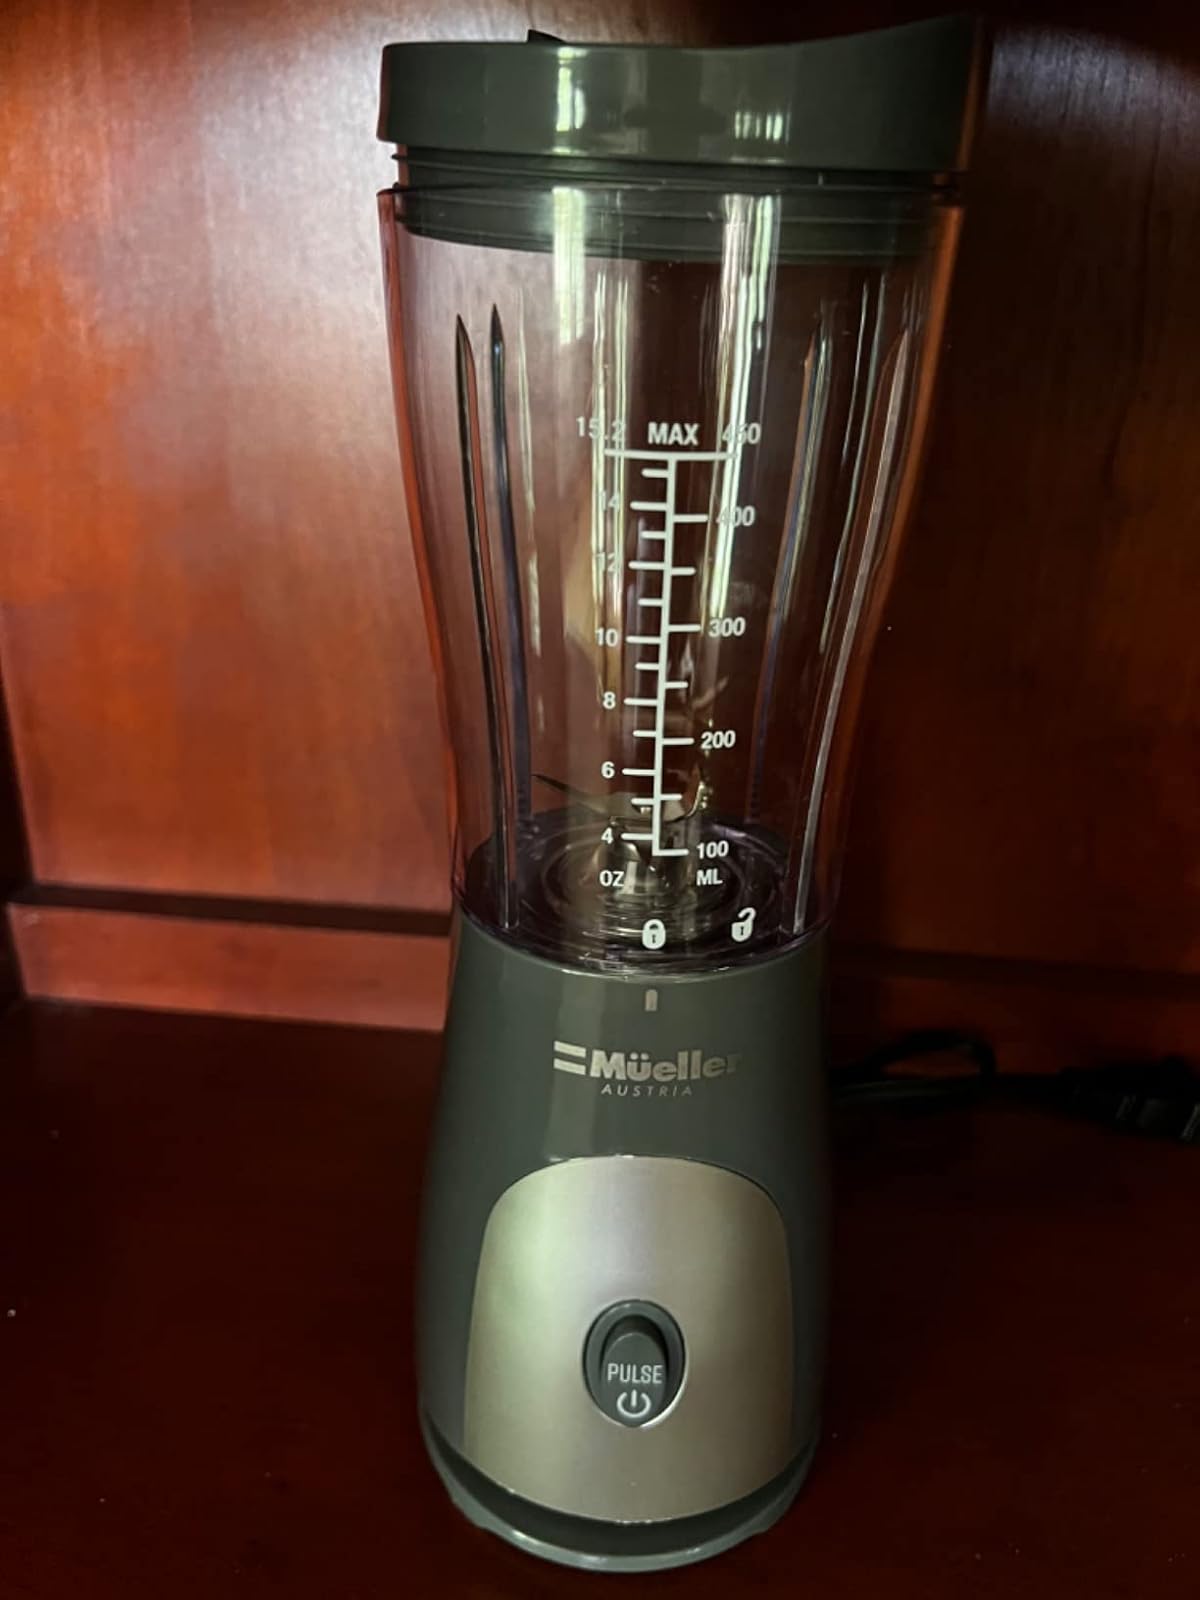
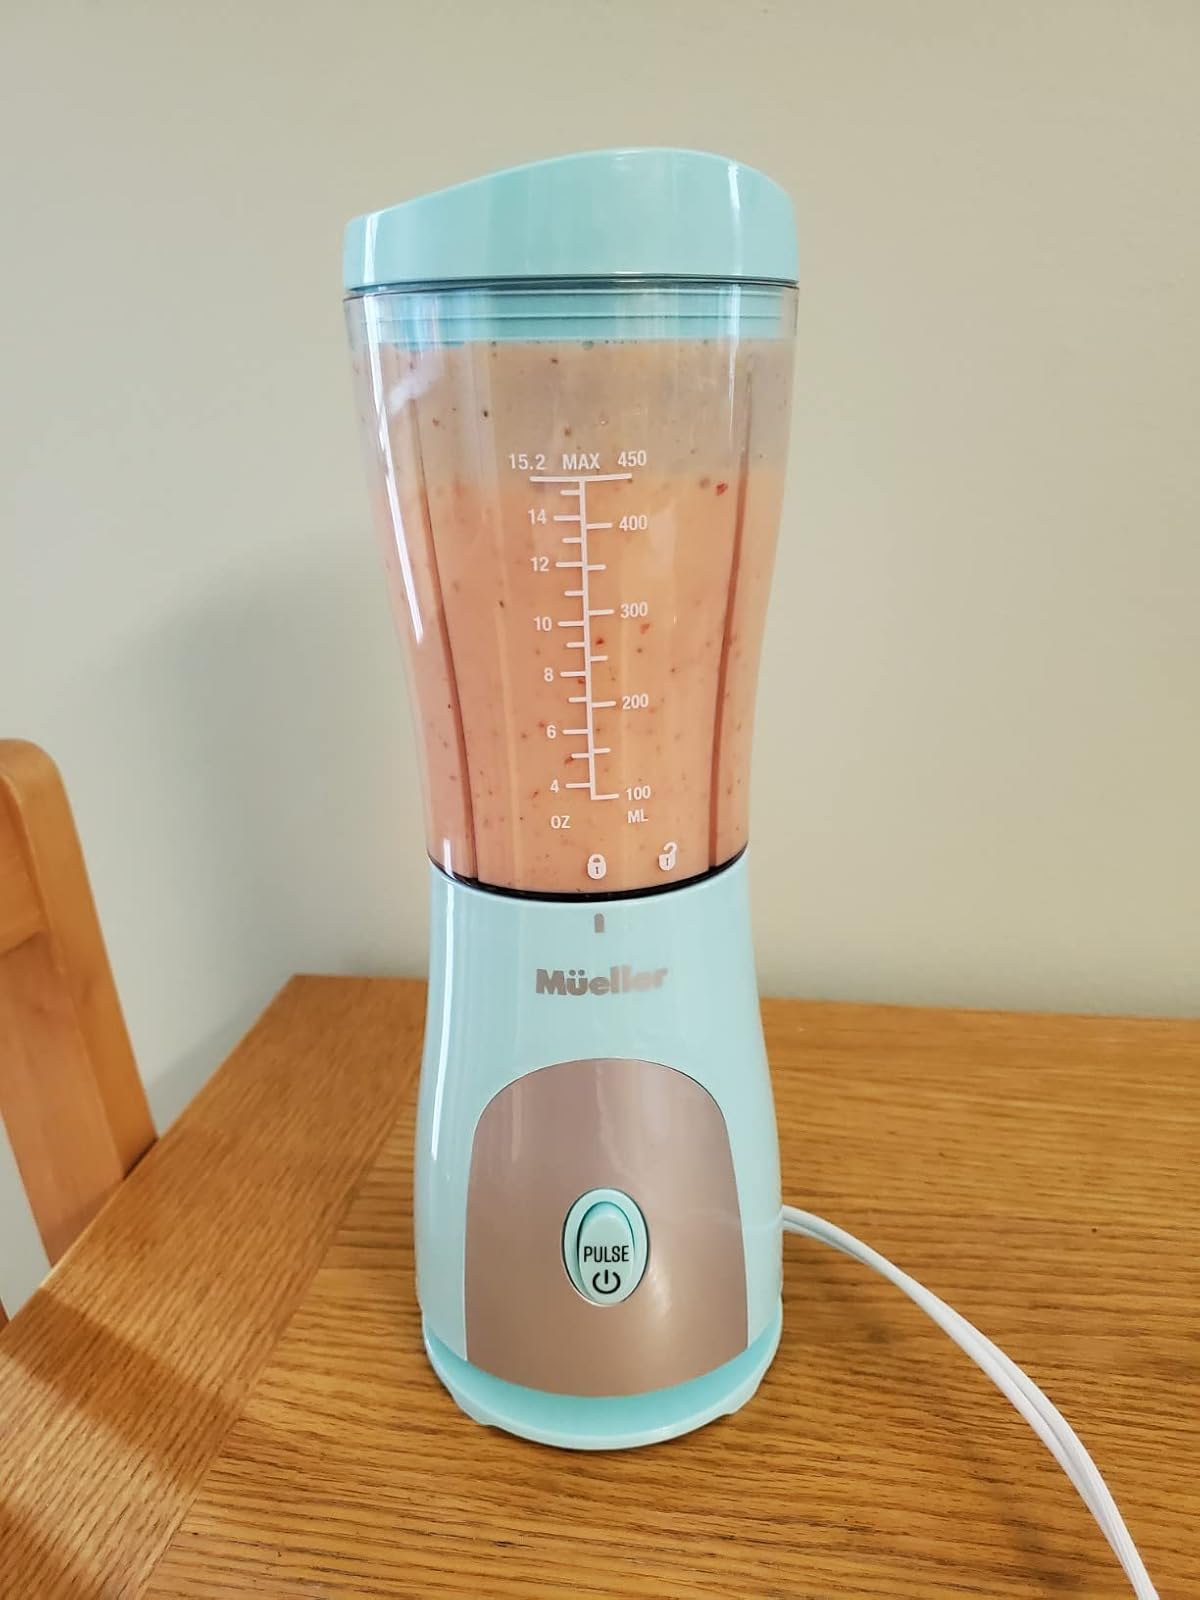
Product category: items_blender
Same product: no